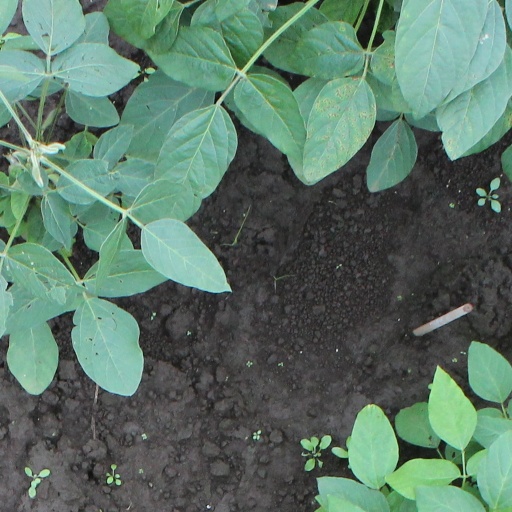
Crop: soybean